Toby Gilmore

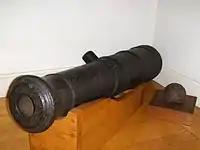
"Old Toby" Canon at The Old Colony Historical Society Taunton Mass.

Most of Tobias Gilmore's history can be found at OCHS, where local historians keep some of his artifacts. These artifacts include his military mitre, "Old Toby" the canon, and his rundlet all on display. The archives have a military coat that the Gilmore family also donated. It is unclear exactly what period the coat comes from, but it is unlikely that it was Toby's. It is speculated that it comes from one of his descendants and is an American Civil War-era coat.